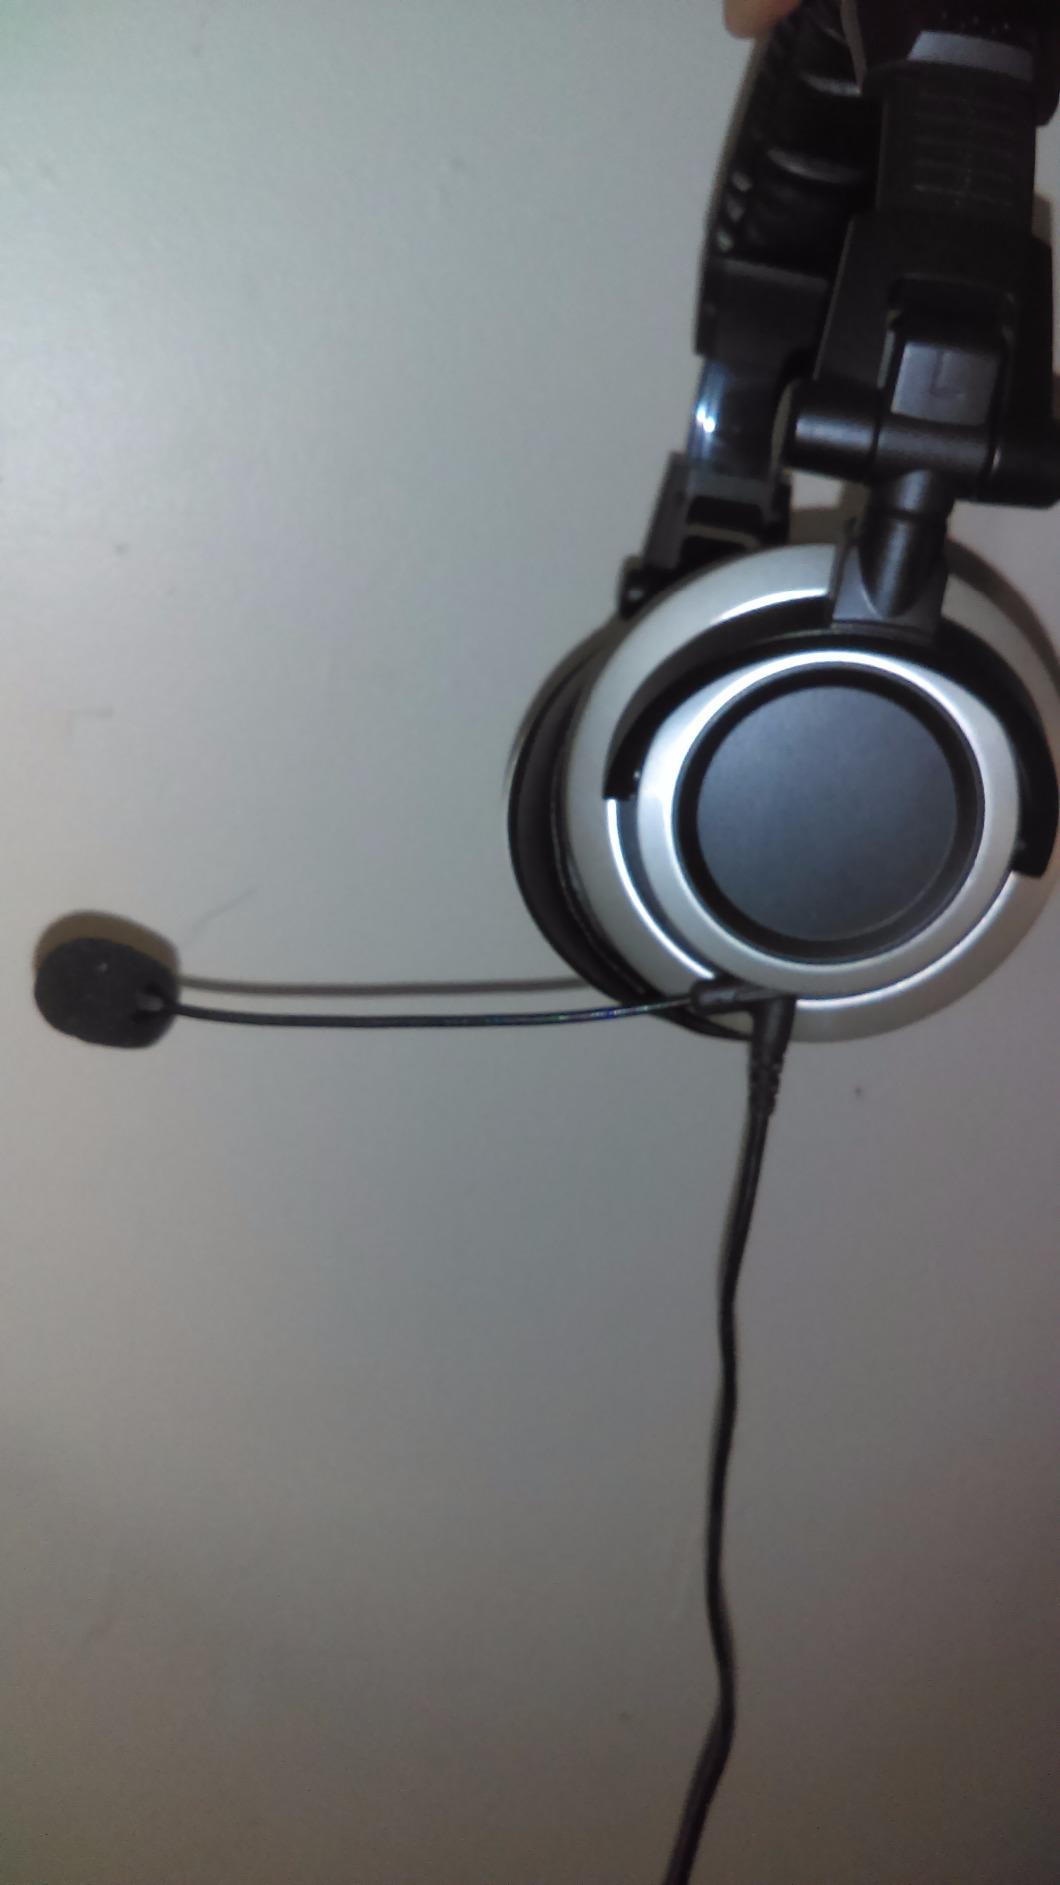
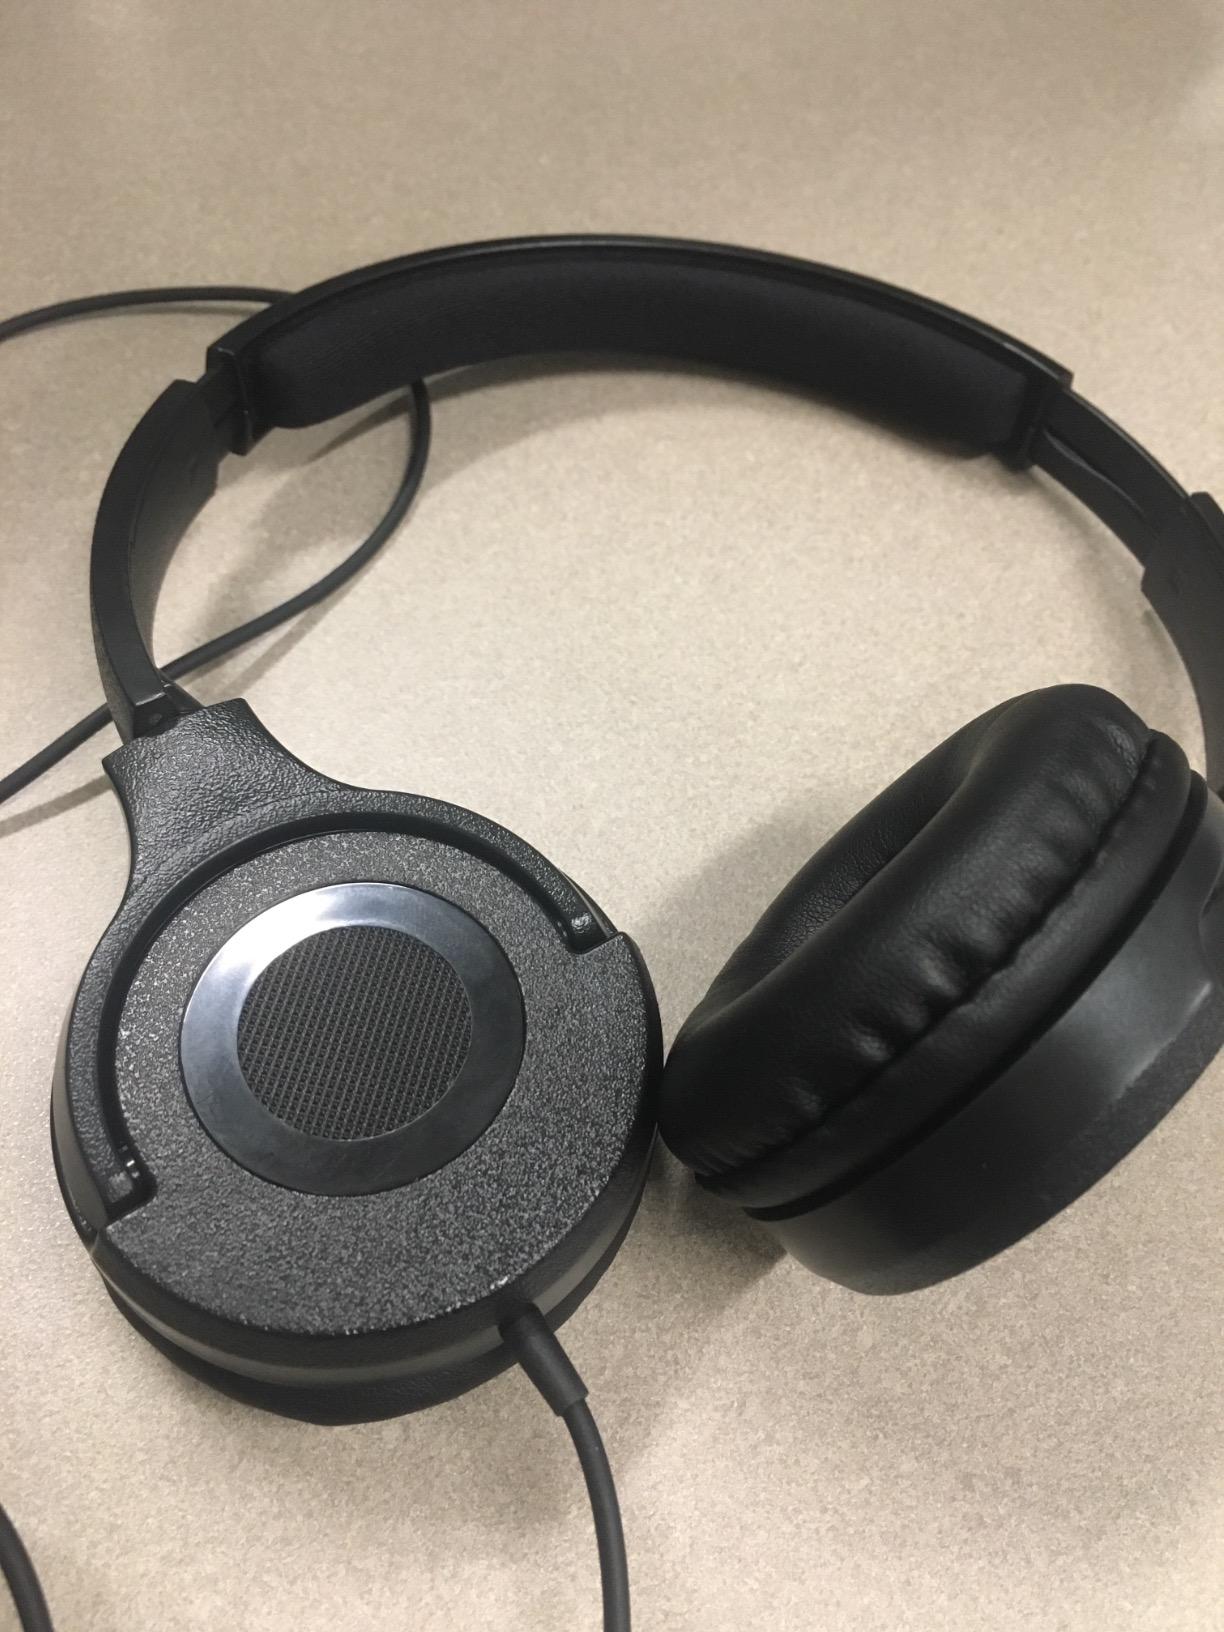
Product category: headphones
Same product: no